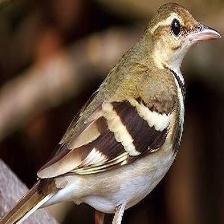
Species: FOREST WAGTAIL
Scientific name: DENDRONANTHUS INDICUS